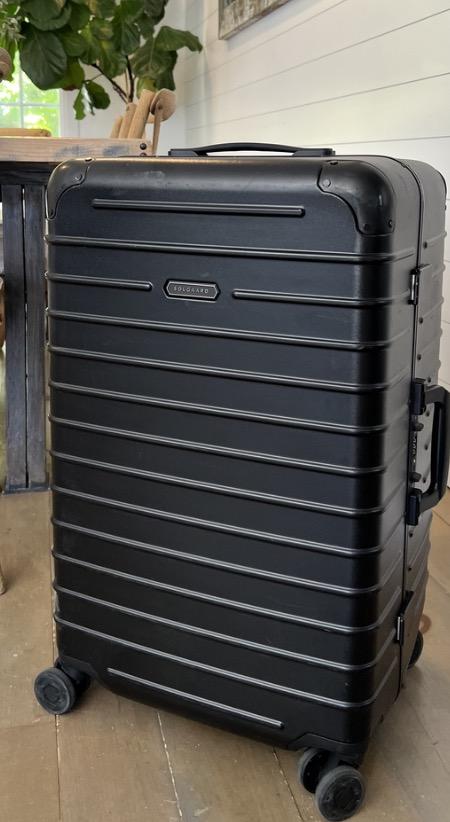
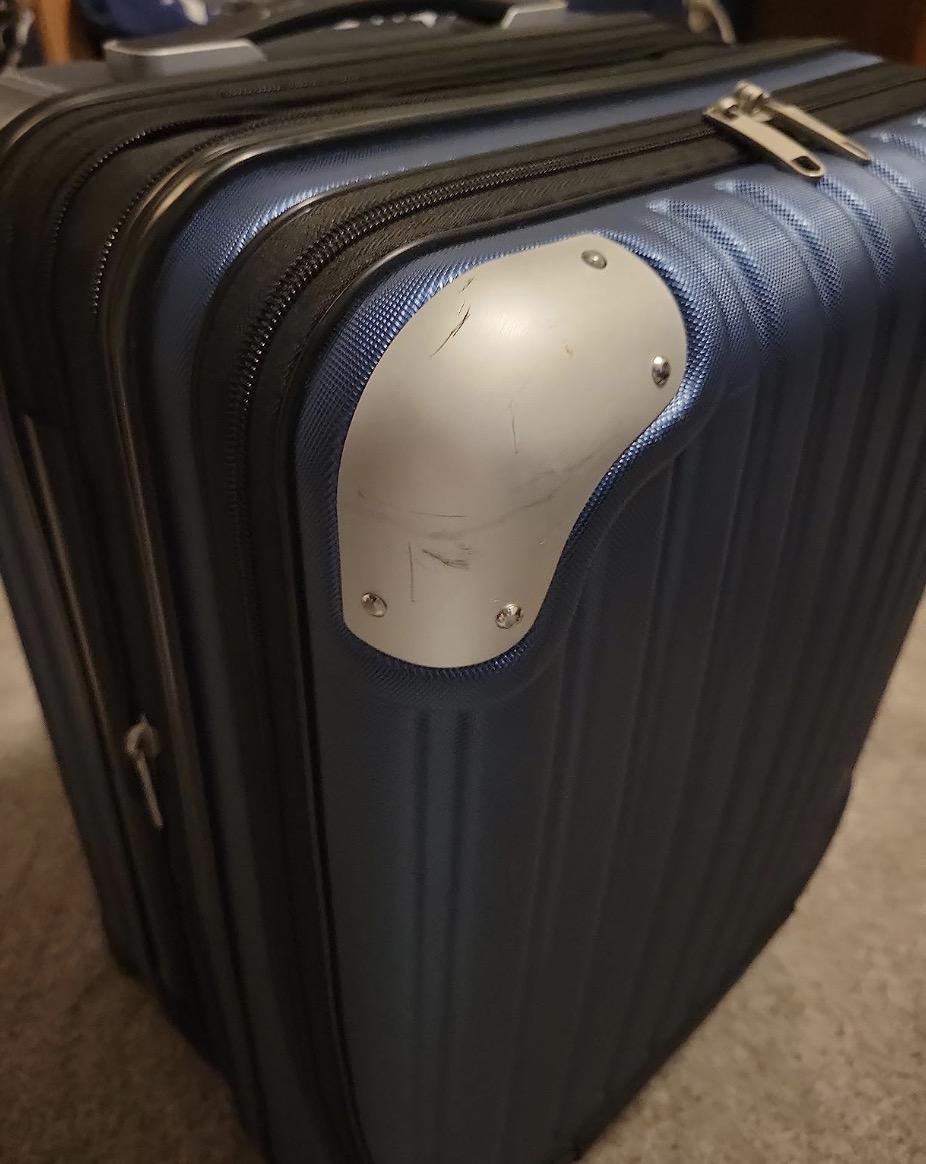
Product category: items_tea
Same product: no